Traditional games in the Philippines

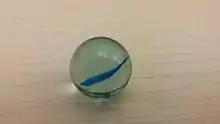
A glass marble called "Holen" or "Jolen" used in the game

Piko is the Philippine variation of the game hopscotch.It is traditionally played by children, often outdoors, using a diagram of boxes drawn on the ground, commonly in the shape of a cross or a stylized human figure.